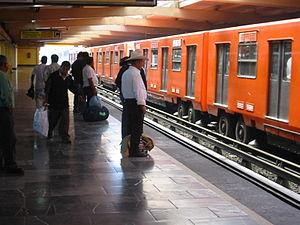
Le métro de Mexico est un des moyens de transport en commun de l'agglomération de Mexico capitale du Mexique. En 2004, le métro de Mexico a transporté environ 3,9 millions de passagers par jour. Il comporte 200,88 km de lignes. Il y a aussi une ligne de métro léger dans le sud de la ville qui fait 13 km de long et comporte 18 stations.